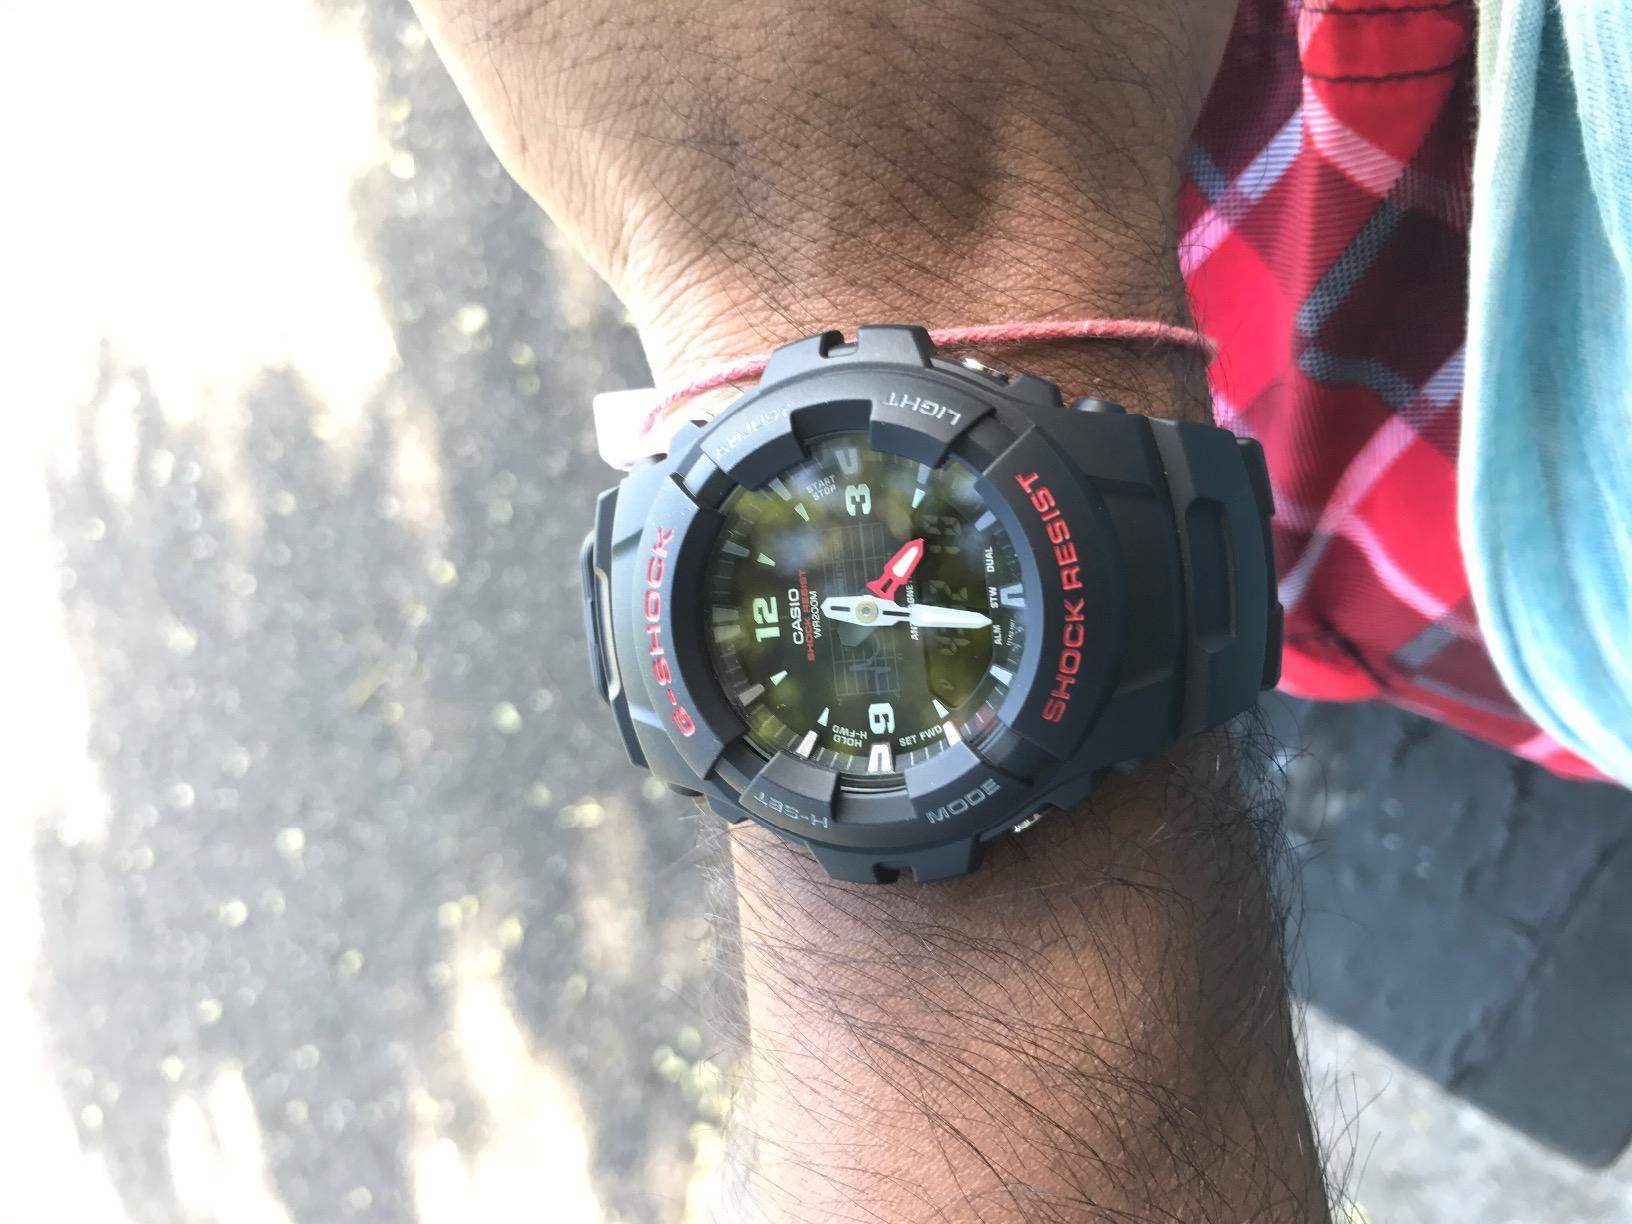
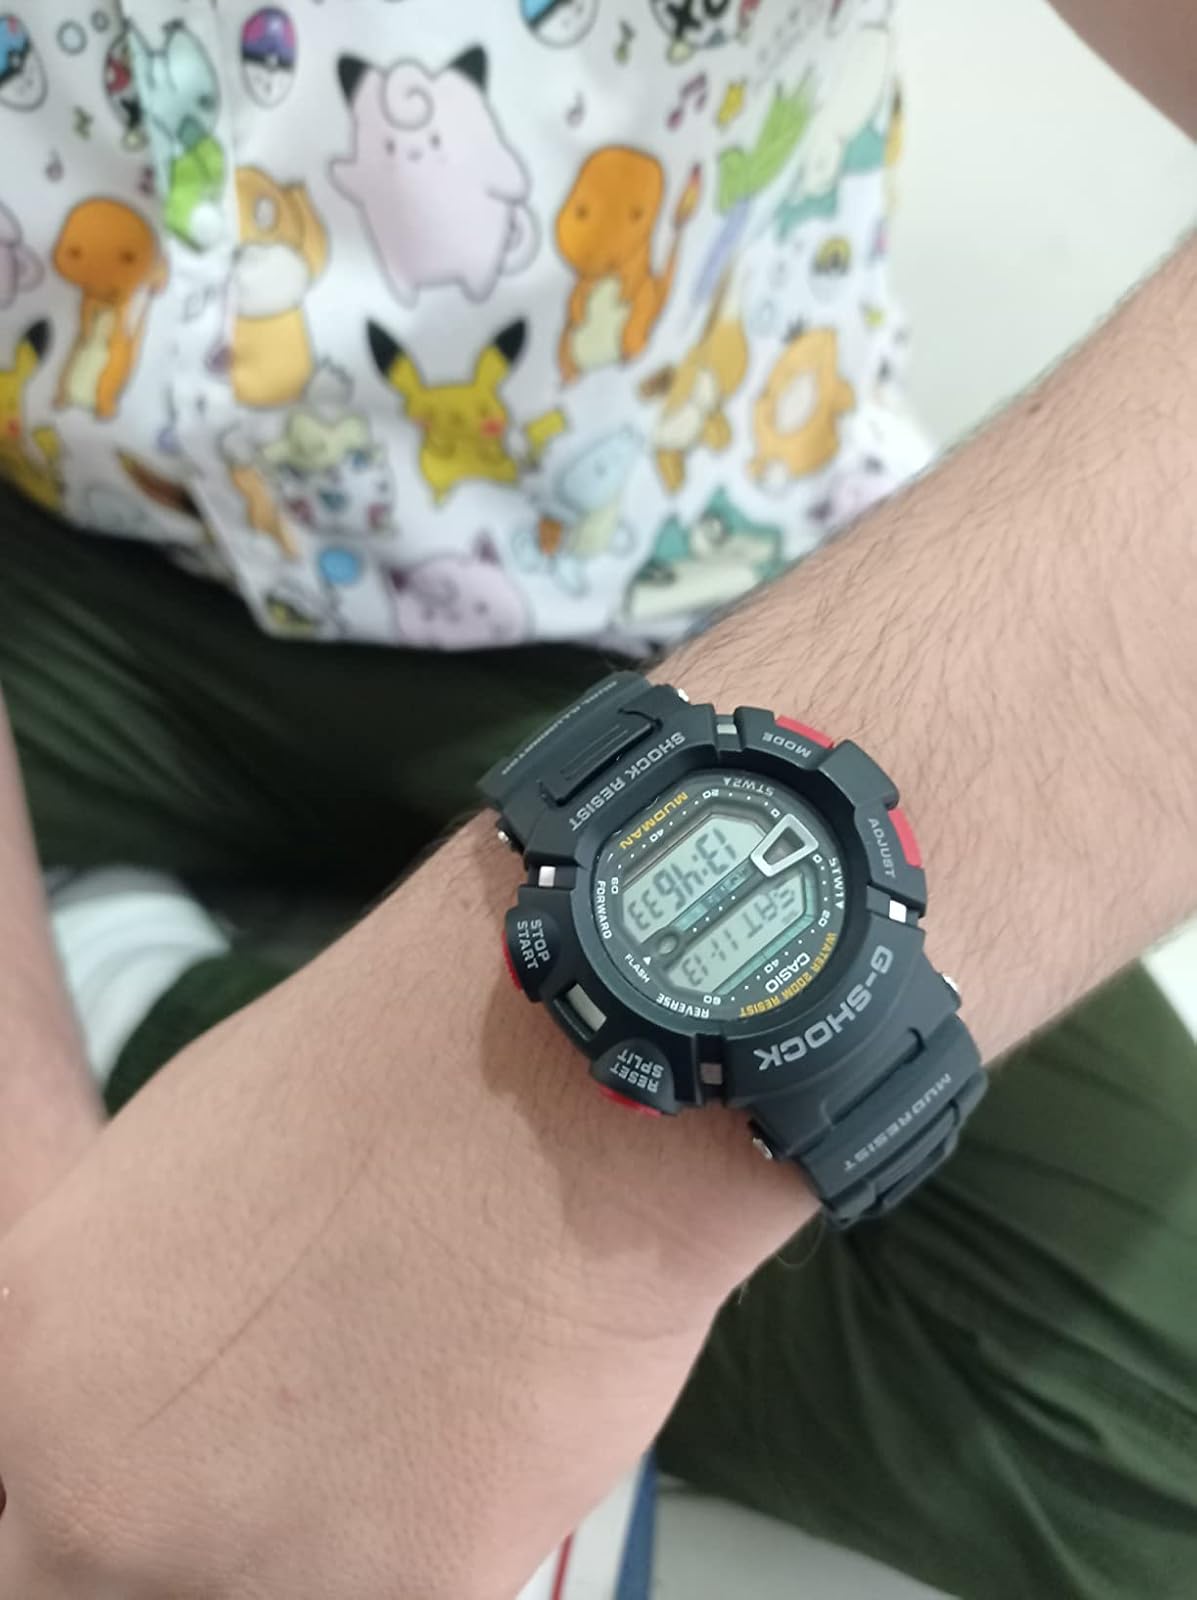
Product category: accessories_watch
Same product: no